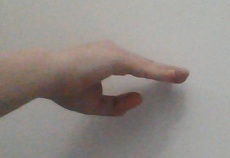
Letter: jeem